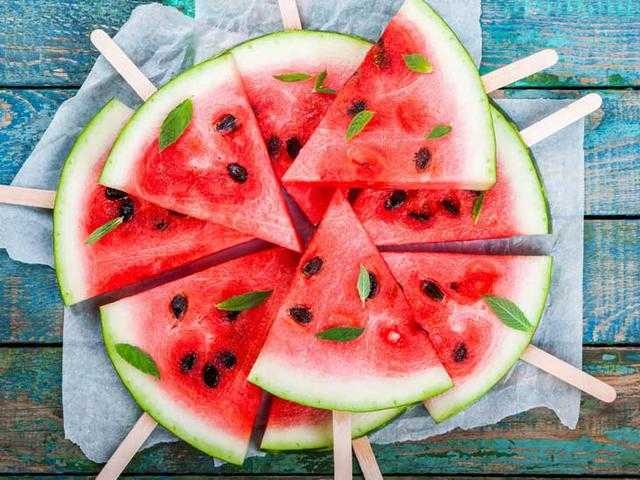
Label: Watermelon